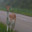
Label: deer